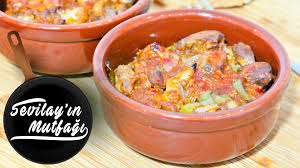
Yemek: et_sote